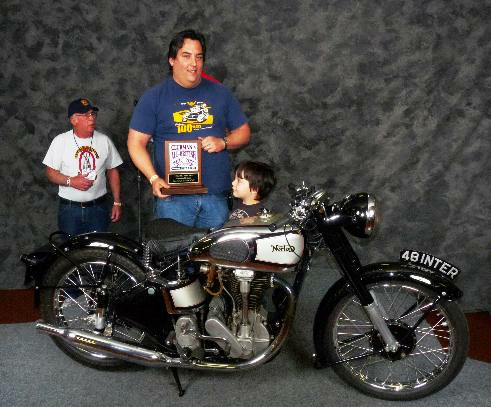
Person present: Yes